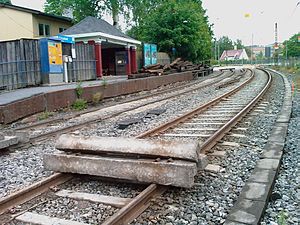
Gaustad Station
Gaustad Station.
Gaustad Station er en metrostation på Holmenkollbanen på T-banen i Oslo. Stationen ligger 101,4 meter over havet og i den skarpeste kurve på Holmenkollbanen. Det er den nærmeste T-banestation i forhold til Gaustad sykehus og Rikshospitalet.